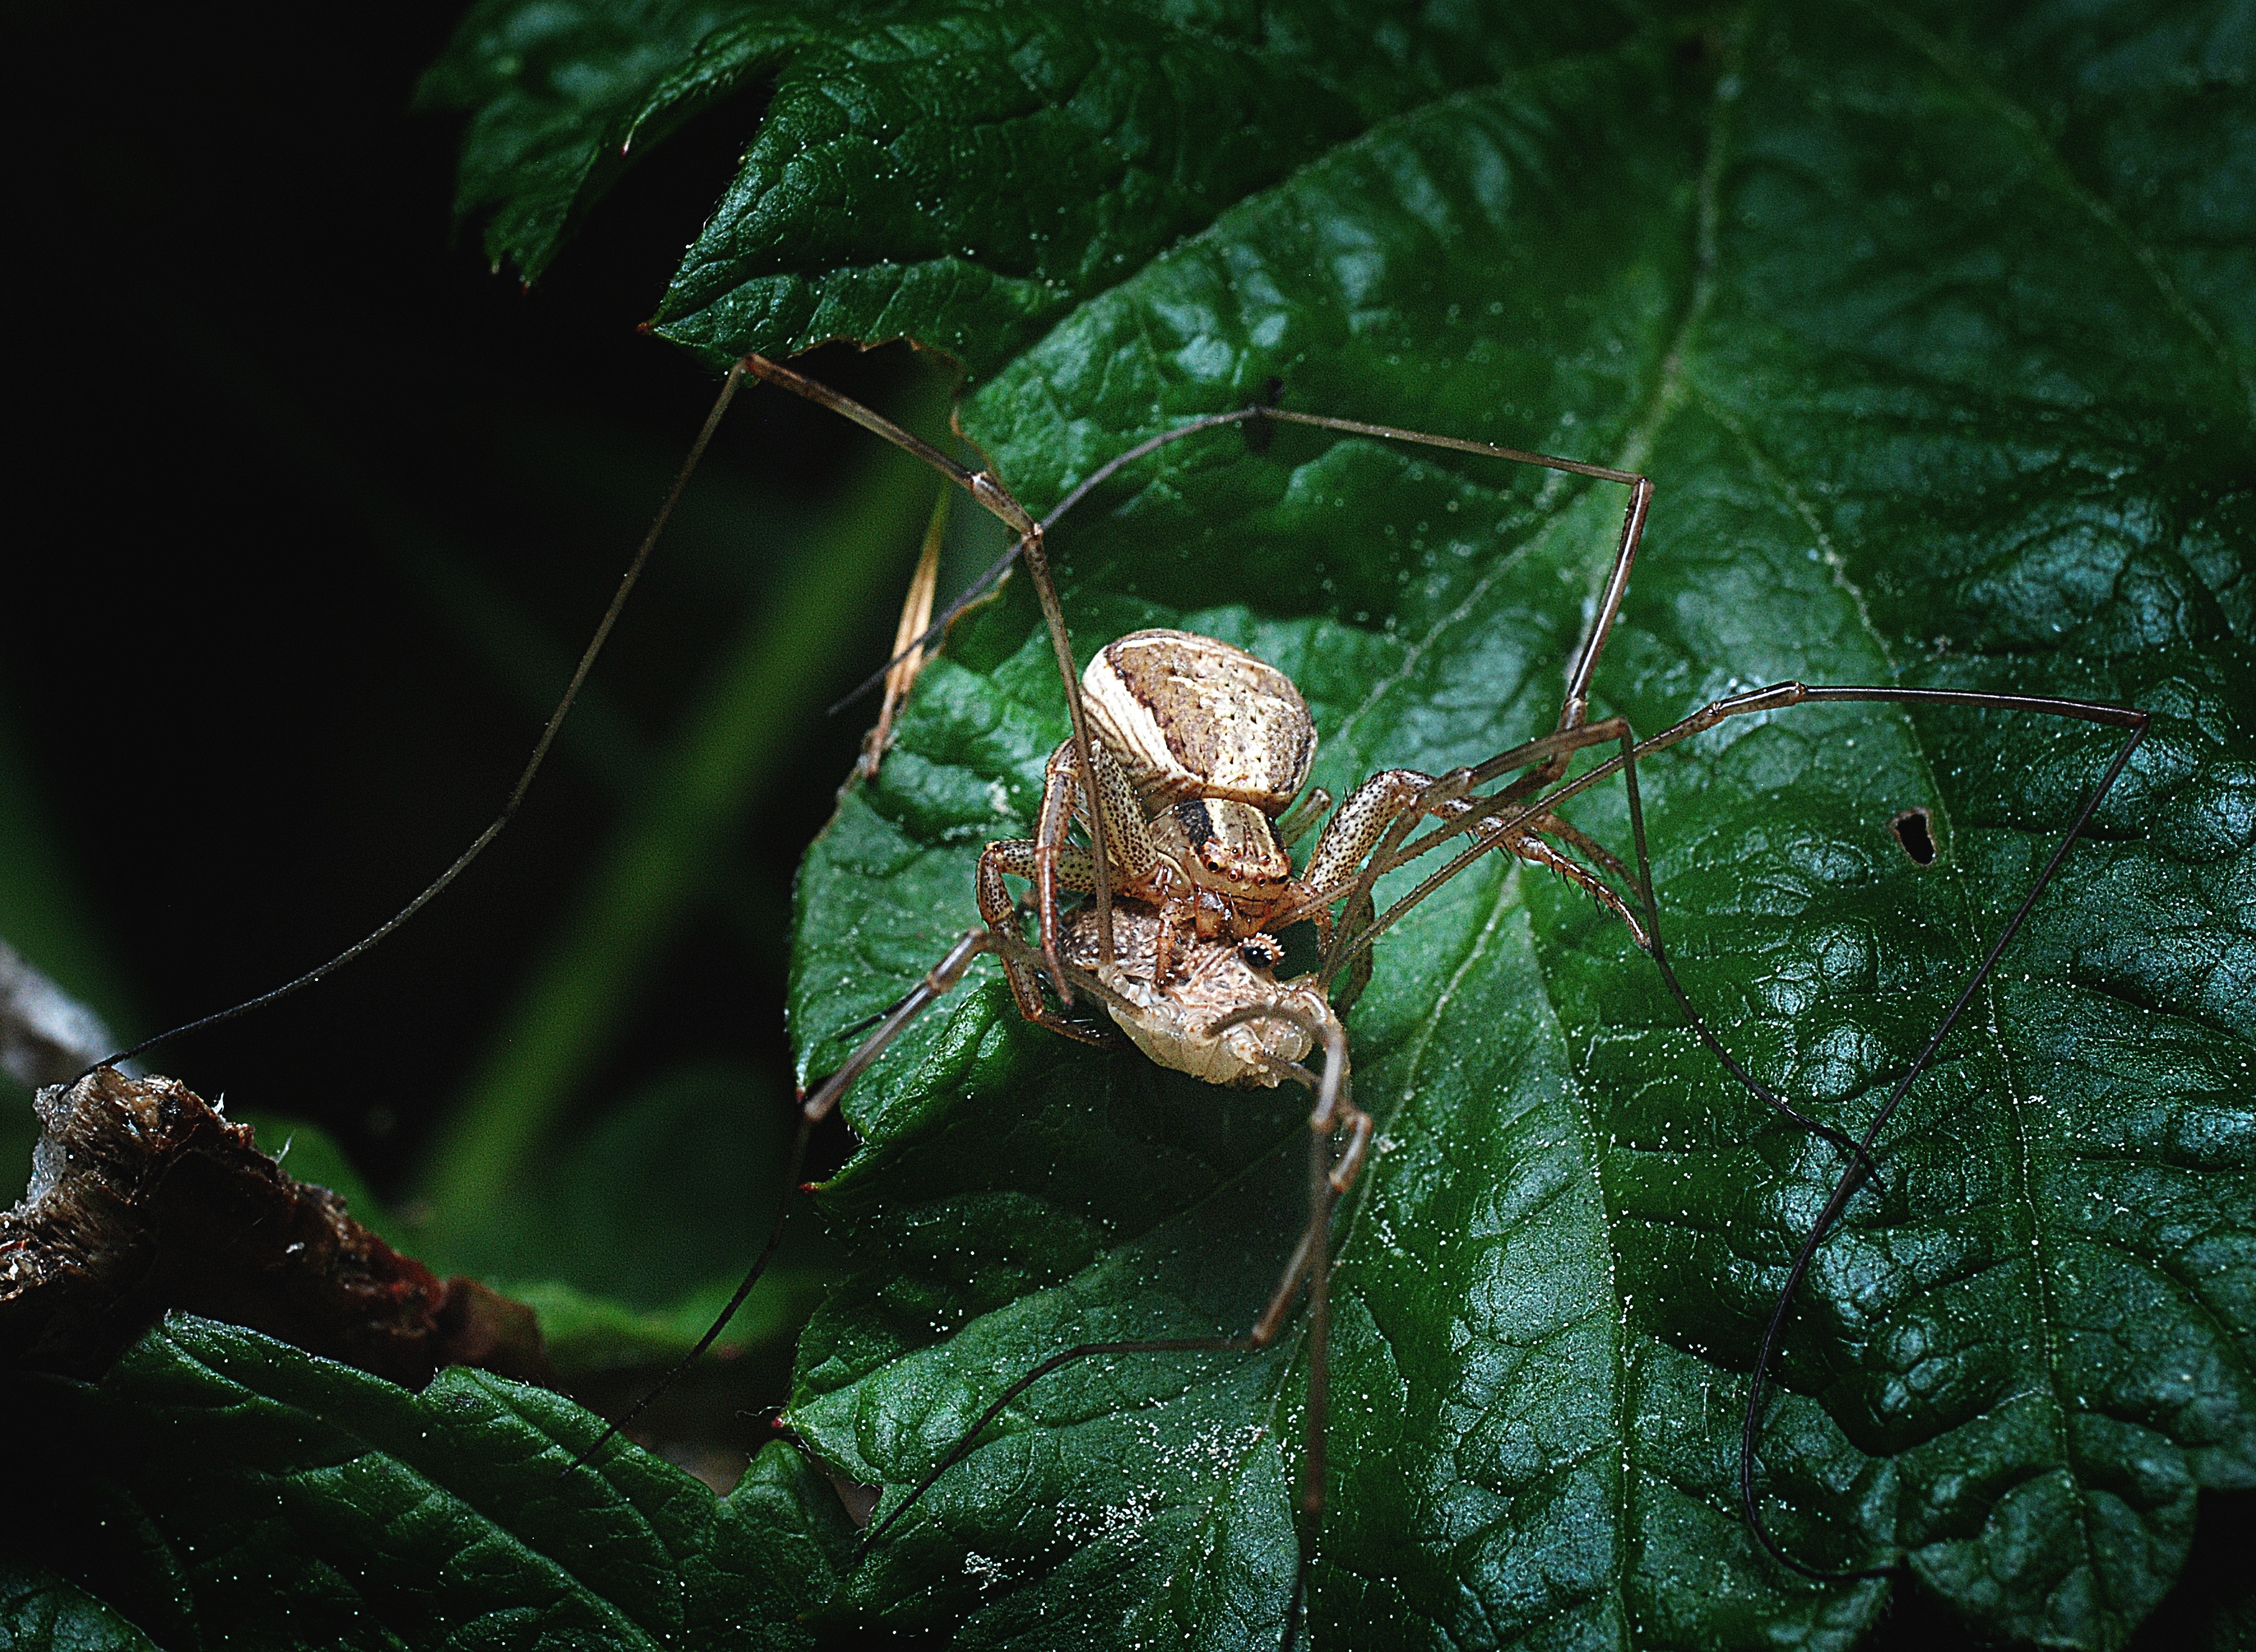
nature, forest, branch, leaf, wildlife, green, jungle, insect, fauna, invertebrate, spider, rainforest, habitat, hunting, macro photography, long legs